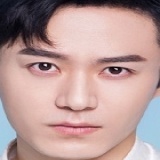
diễn viên Mao Tử Tuấn